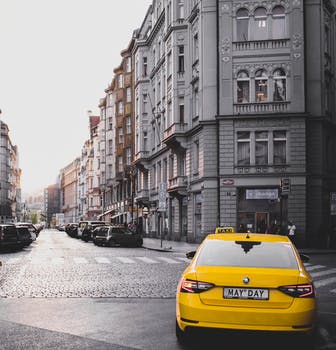
Label: No Watermark